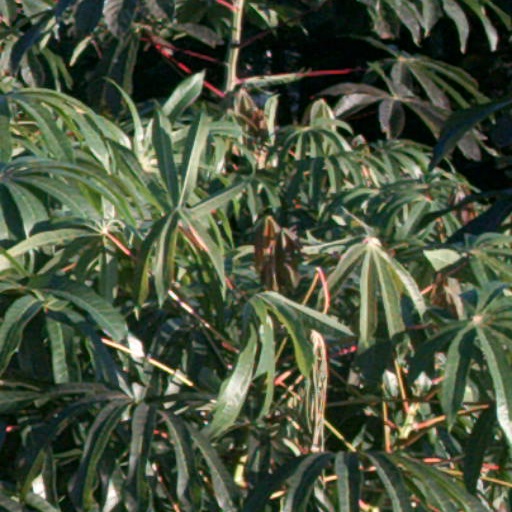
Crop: cassava